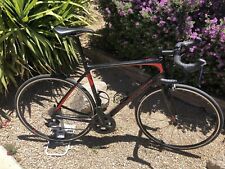
Vehicle type: Bikes